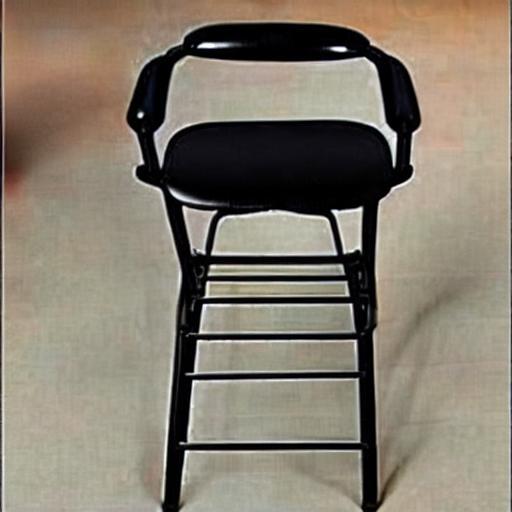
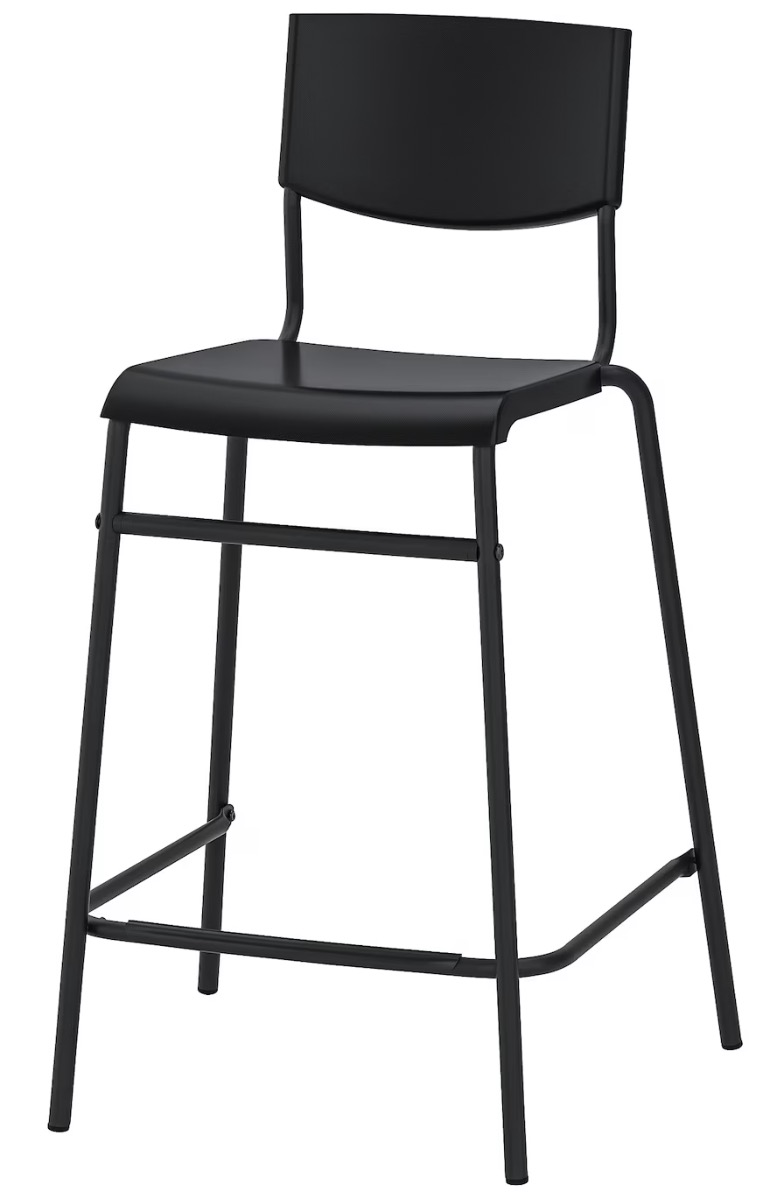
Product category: stool
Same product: no